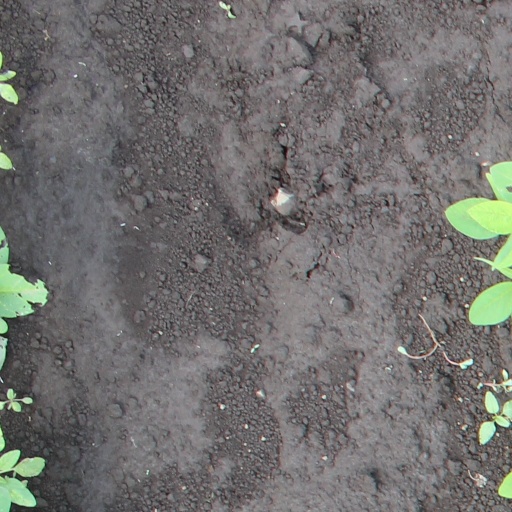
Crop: soybean